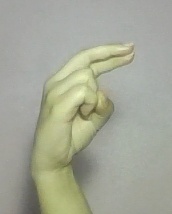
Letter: zay